Chirgwin–Coulson weights

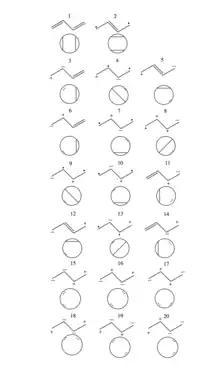
The 20 possible VB structures for butadiene and their Rumer circles

A method of creating a linearly independent, complete set of valence bond structures for a molecule was proposed by Yuri Rumer. For a system with n electrons and n orbitals, Rumer's method involves arranging the orbitals in a circle and connecting the orbitals together with lines that do not intersect one another. Covalent, or uncharged, structures can be created by connecting all of the orbitals with one another. Ionic, or charged, structures for a given atom can be determined by assigning a charge to a molecule, and then following Rumer's method. For the case of butadiene, the 20 possible Rumer structures are shown, where 1 and 2 are the covalent structures, 3-14 are the monoionic structures, and 15-20 are the diionic structures. The resulting VB structures can be represented by a linear combination of determinants formula_10, where a letter without an over-line indicates an electron with formula_11 spin, while a letter with over-line indicates an electron with formula_12 spin. The VB structure for 1, for example would be a linear combination of the determinants formula_13, formula_14,formula_15, and formula_16. For a monoanionic species, the VB structure for 11 would be a linear combination of formula_17 and formula_18, namely: